S. Giorgio Castle

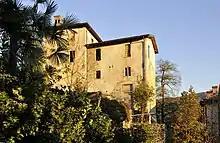
S. Giorgio Castle

S. Giorgio Castle is a castle in the municipality of Magliaso in the Swiss canton of Ticino. It is a Swiss heritage site of national significance.